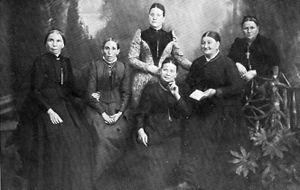
Le Comité de 1824 des dames de Beuel, photographié vers 1900
La Mi-Carême à Paris, longtemps appelée également Fête des Blanchisseuses, est de facto au moins depuis le XVIIIᵉ siècle la fête des femmes de Paris dans le cadre du très féminin Carnaval de Paris.